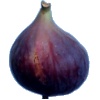
Label: fig